Malaysian Army

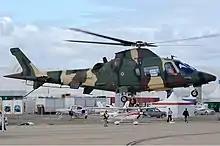
Malaysian Army AW109, armed with 20mm gun and rockets for area suppression.

The "Kor Ordnans Diraja" ('Royal Ordnance Corps') ensures that all military supplies and ordnance are stored, secured and inventoried properly.